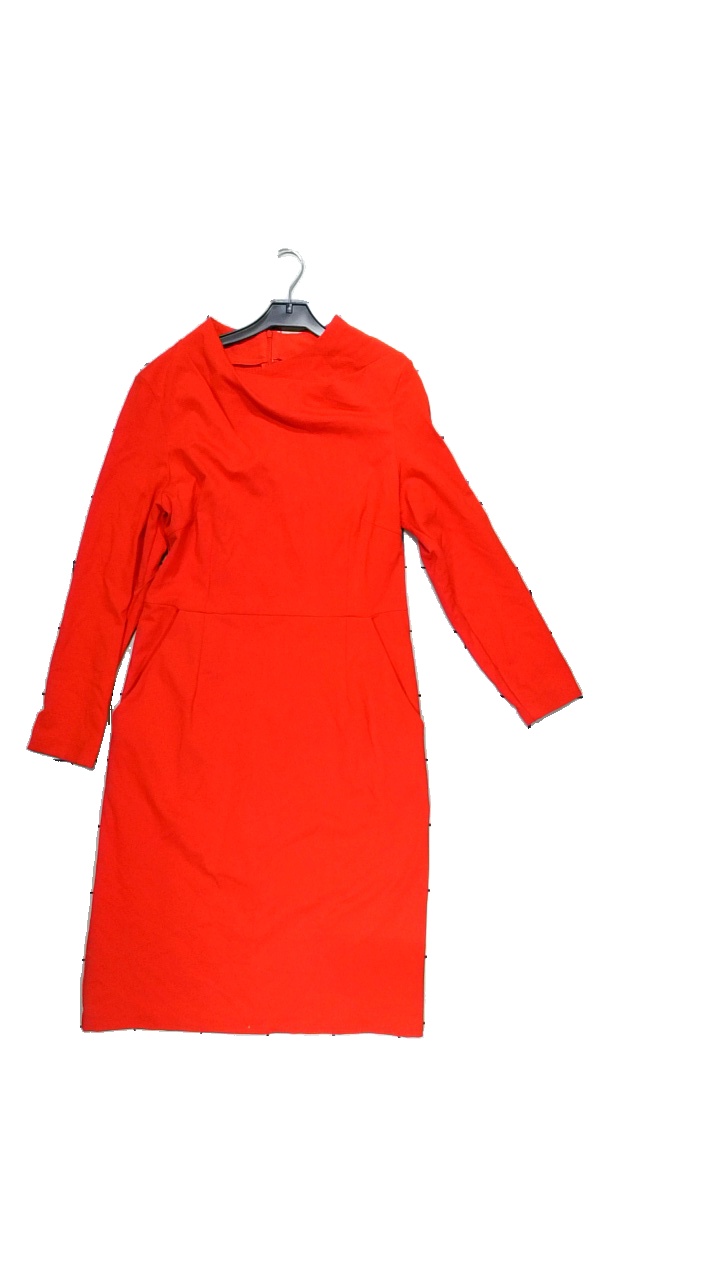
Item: Dress (Ladies)
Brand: Stockhlm
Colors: Red
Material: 68% viscose, 27% polyamide, 5% elastane
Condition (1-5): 5
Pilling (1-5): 5
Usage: Reuse
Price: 100-150